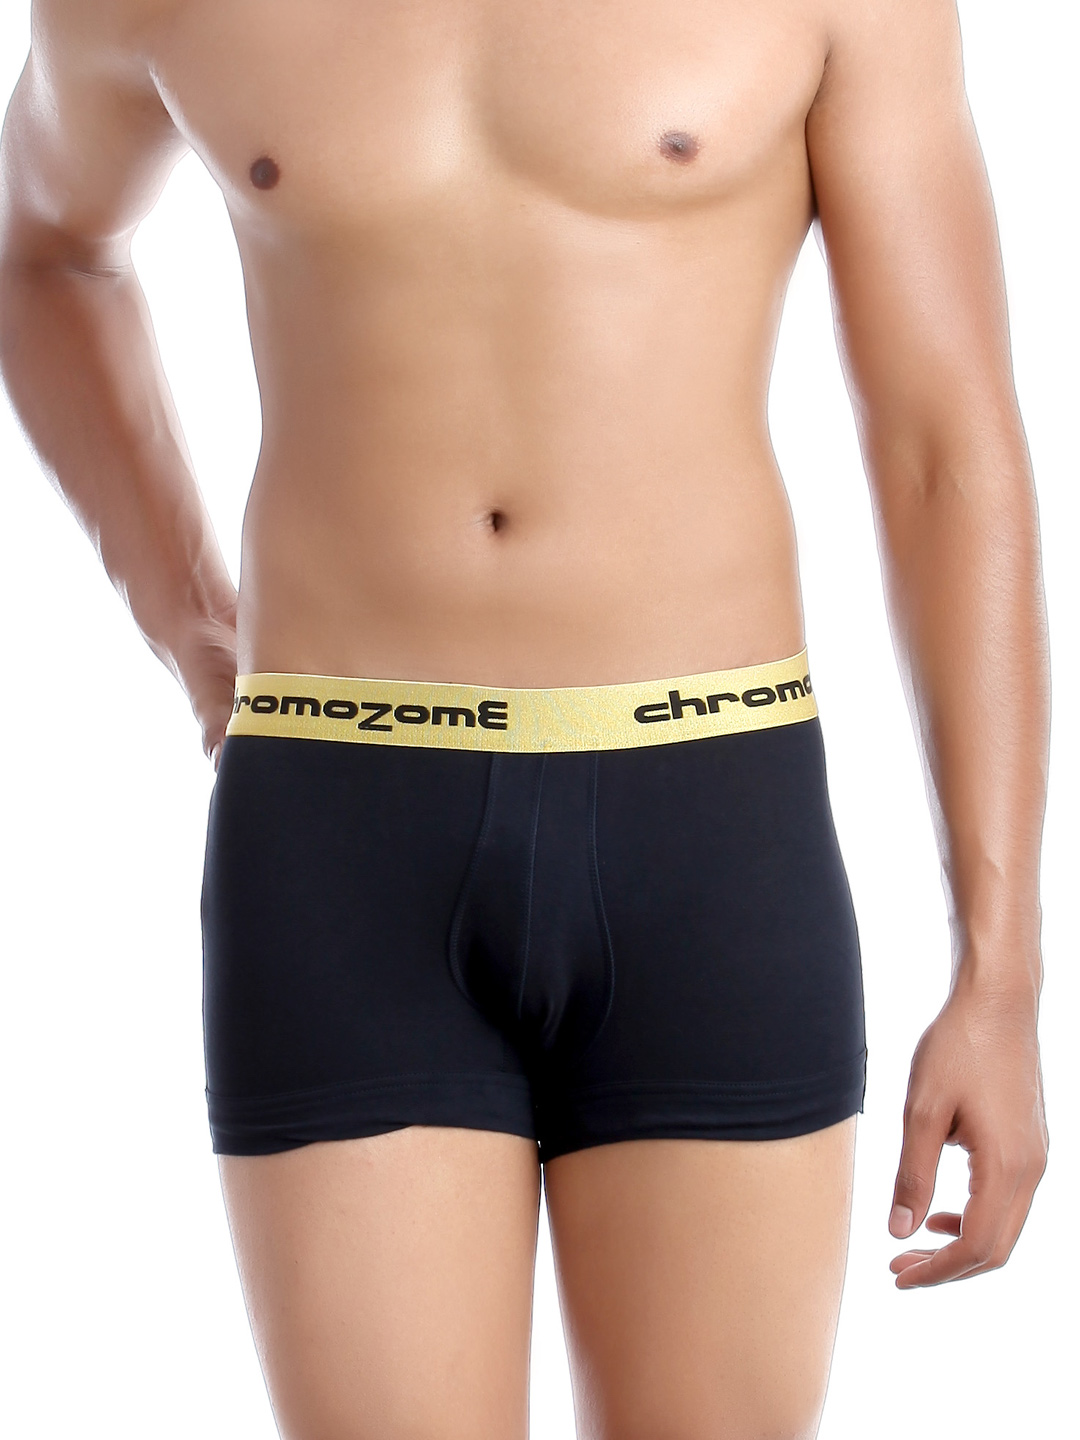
Chromozome Men Navy Blue Trunks
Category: Apparel / Innerwear / Trunk
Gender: Men
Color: Navy Blue
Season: Summer 2016
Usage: Casual